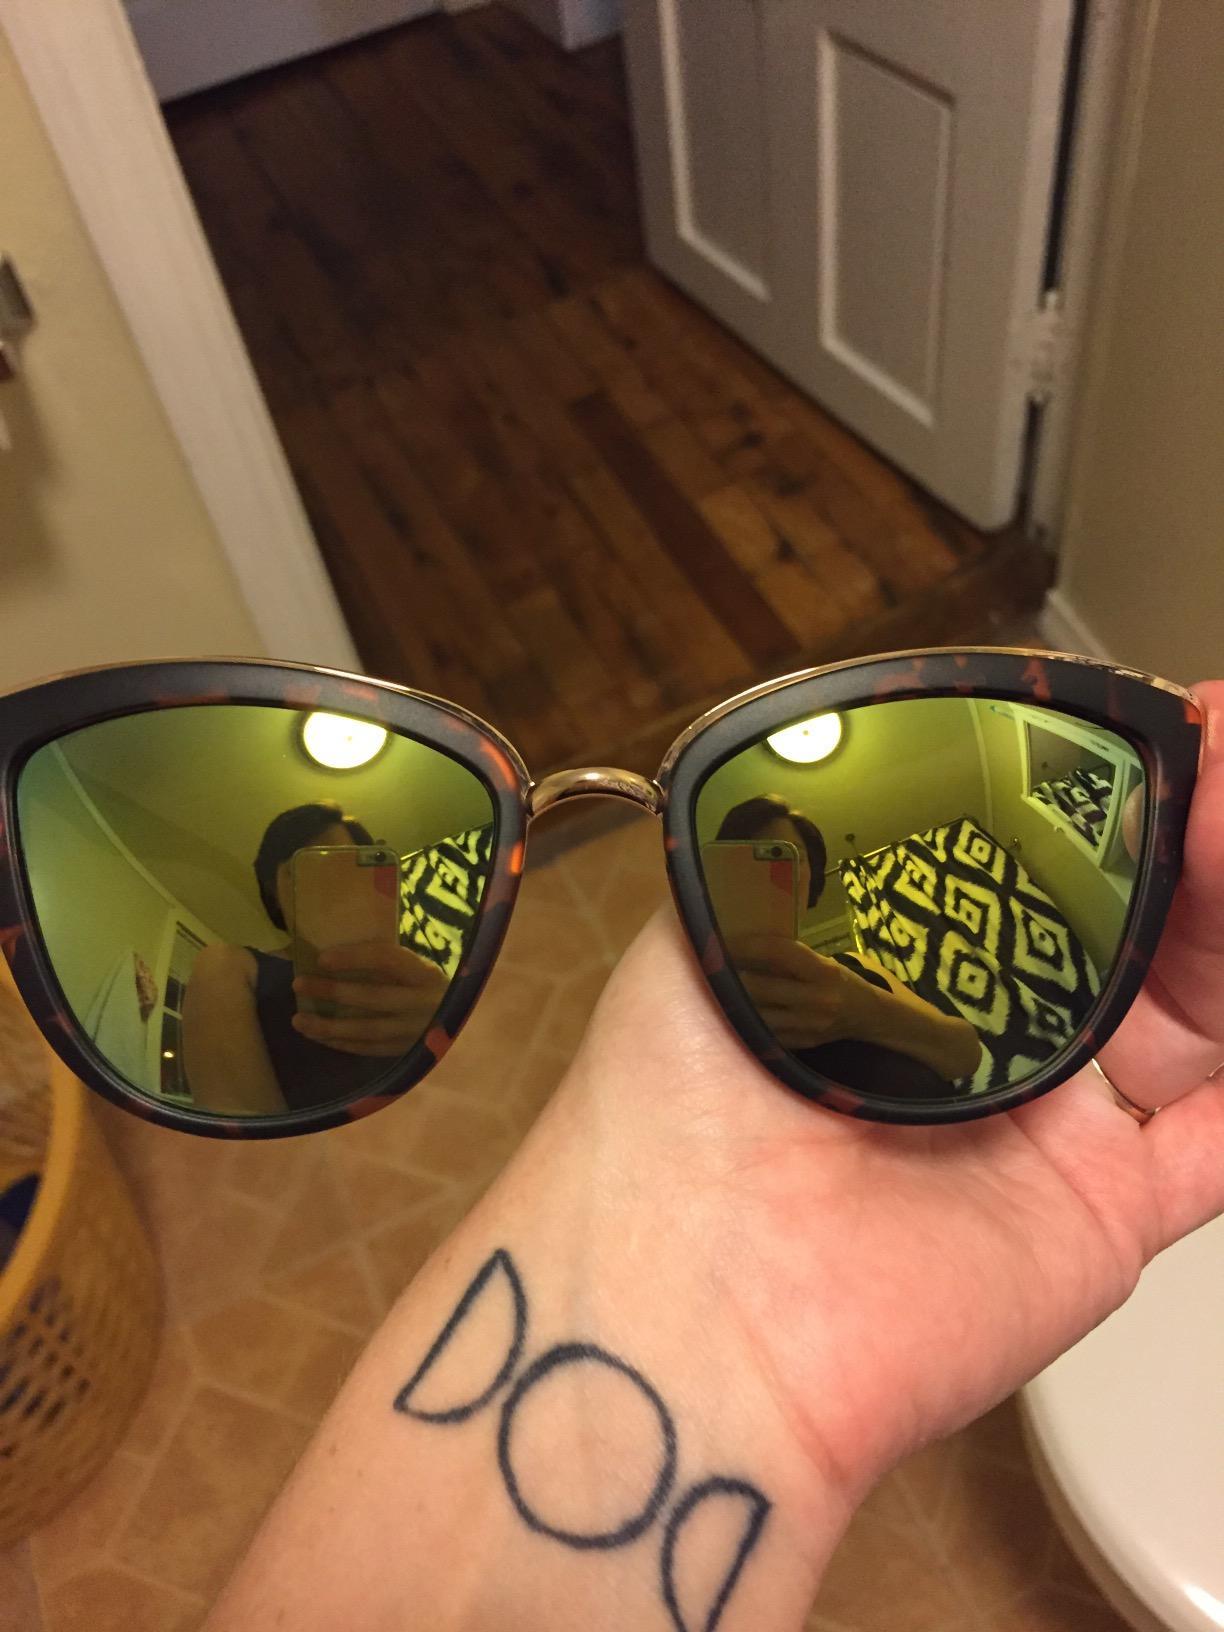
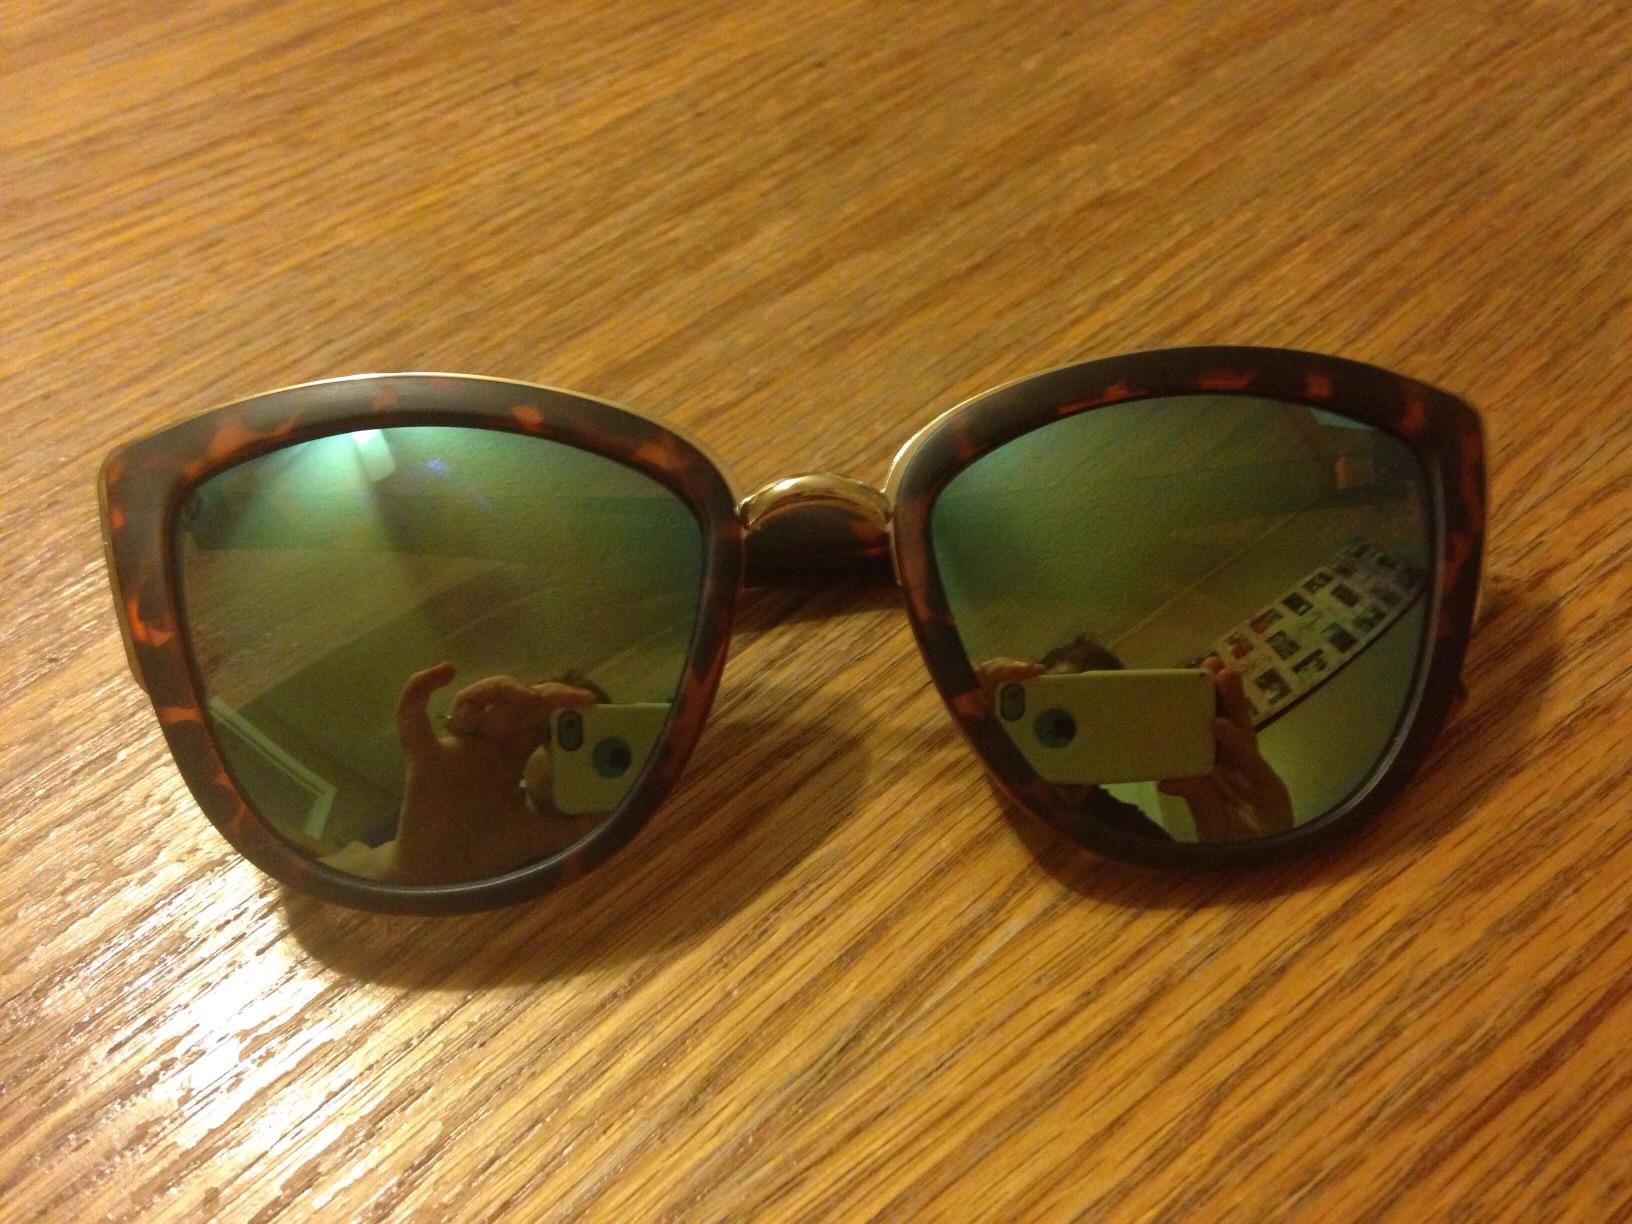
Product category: accessories_sunglasses
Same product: yes